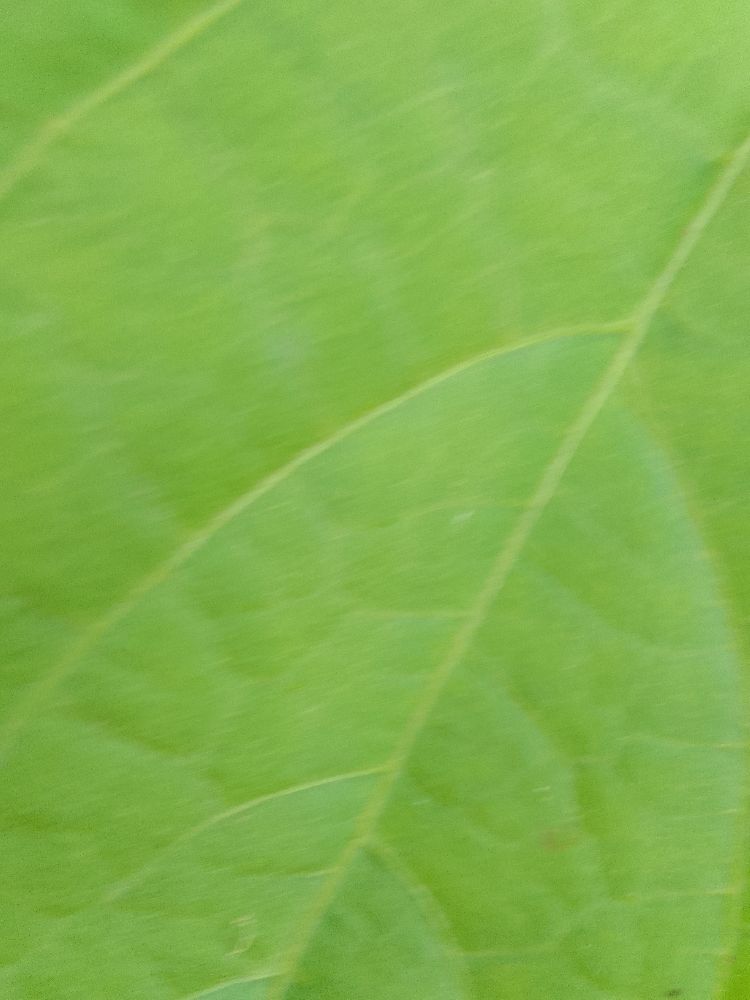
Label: healthy